Karin Knapp

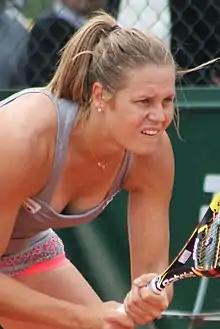
Knapp at the 2015 French Open

Knapp started her 2015 season off at the Shenzhen Open. After winning her first-round match, she was defeated in the second round by eighth seed and eventual finalist Timea Bacsinszky. In the Hobart International, Knapp reached the quarterfinals after beating Ajla Tomljanović and top seed Casey Dellacqua. She lost her quarterfinal match to qualifier and eventual finalist Madison Brengle. Ranked 50 at the Australian Open, Knapp was defeated in the first round by third seed Simona Halep.